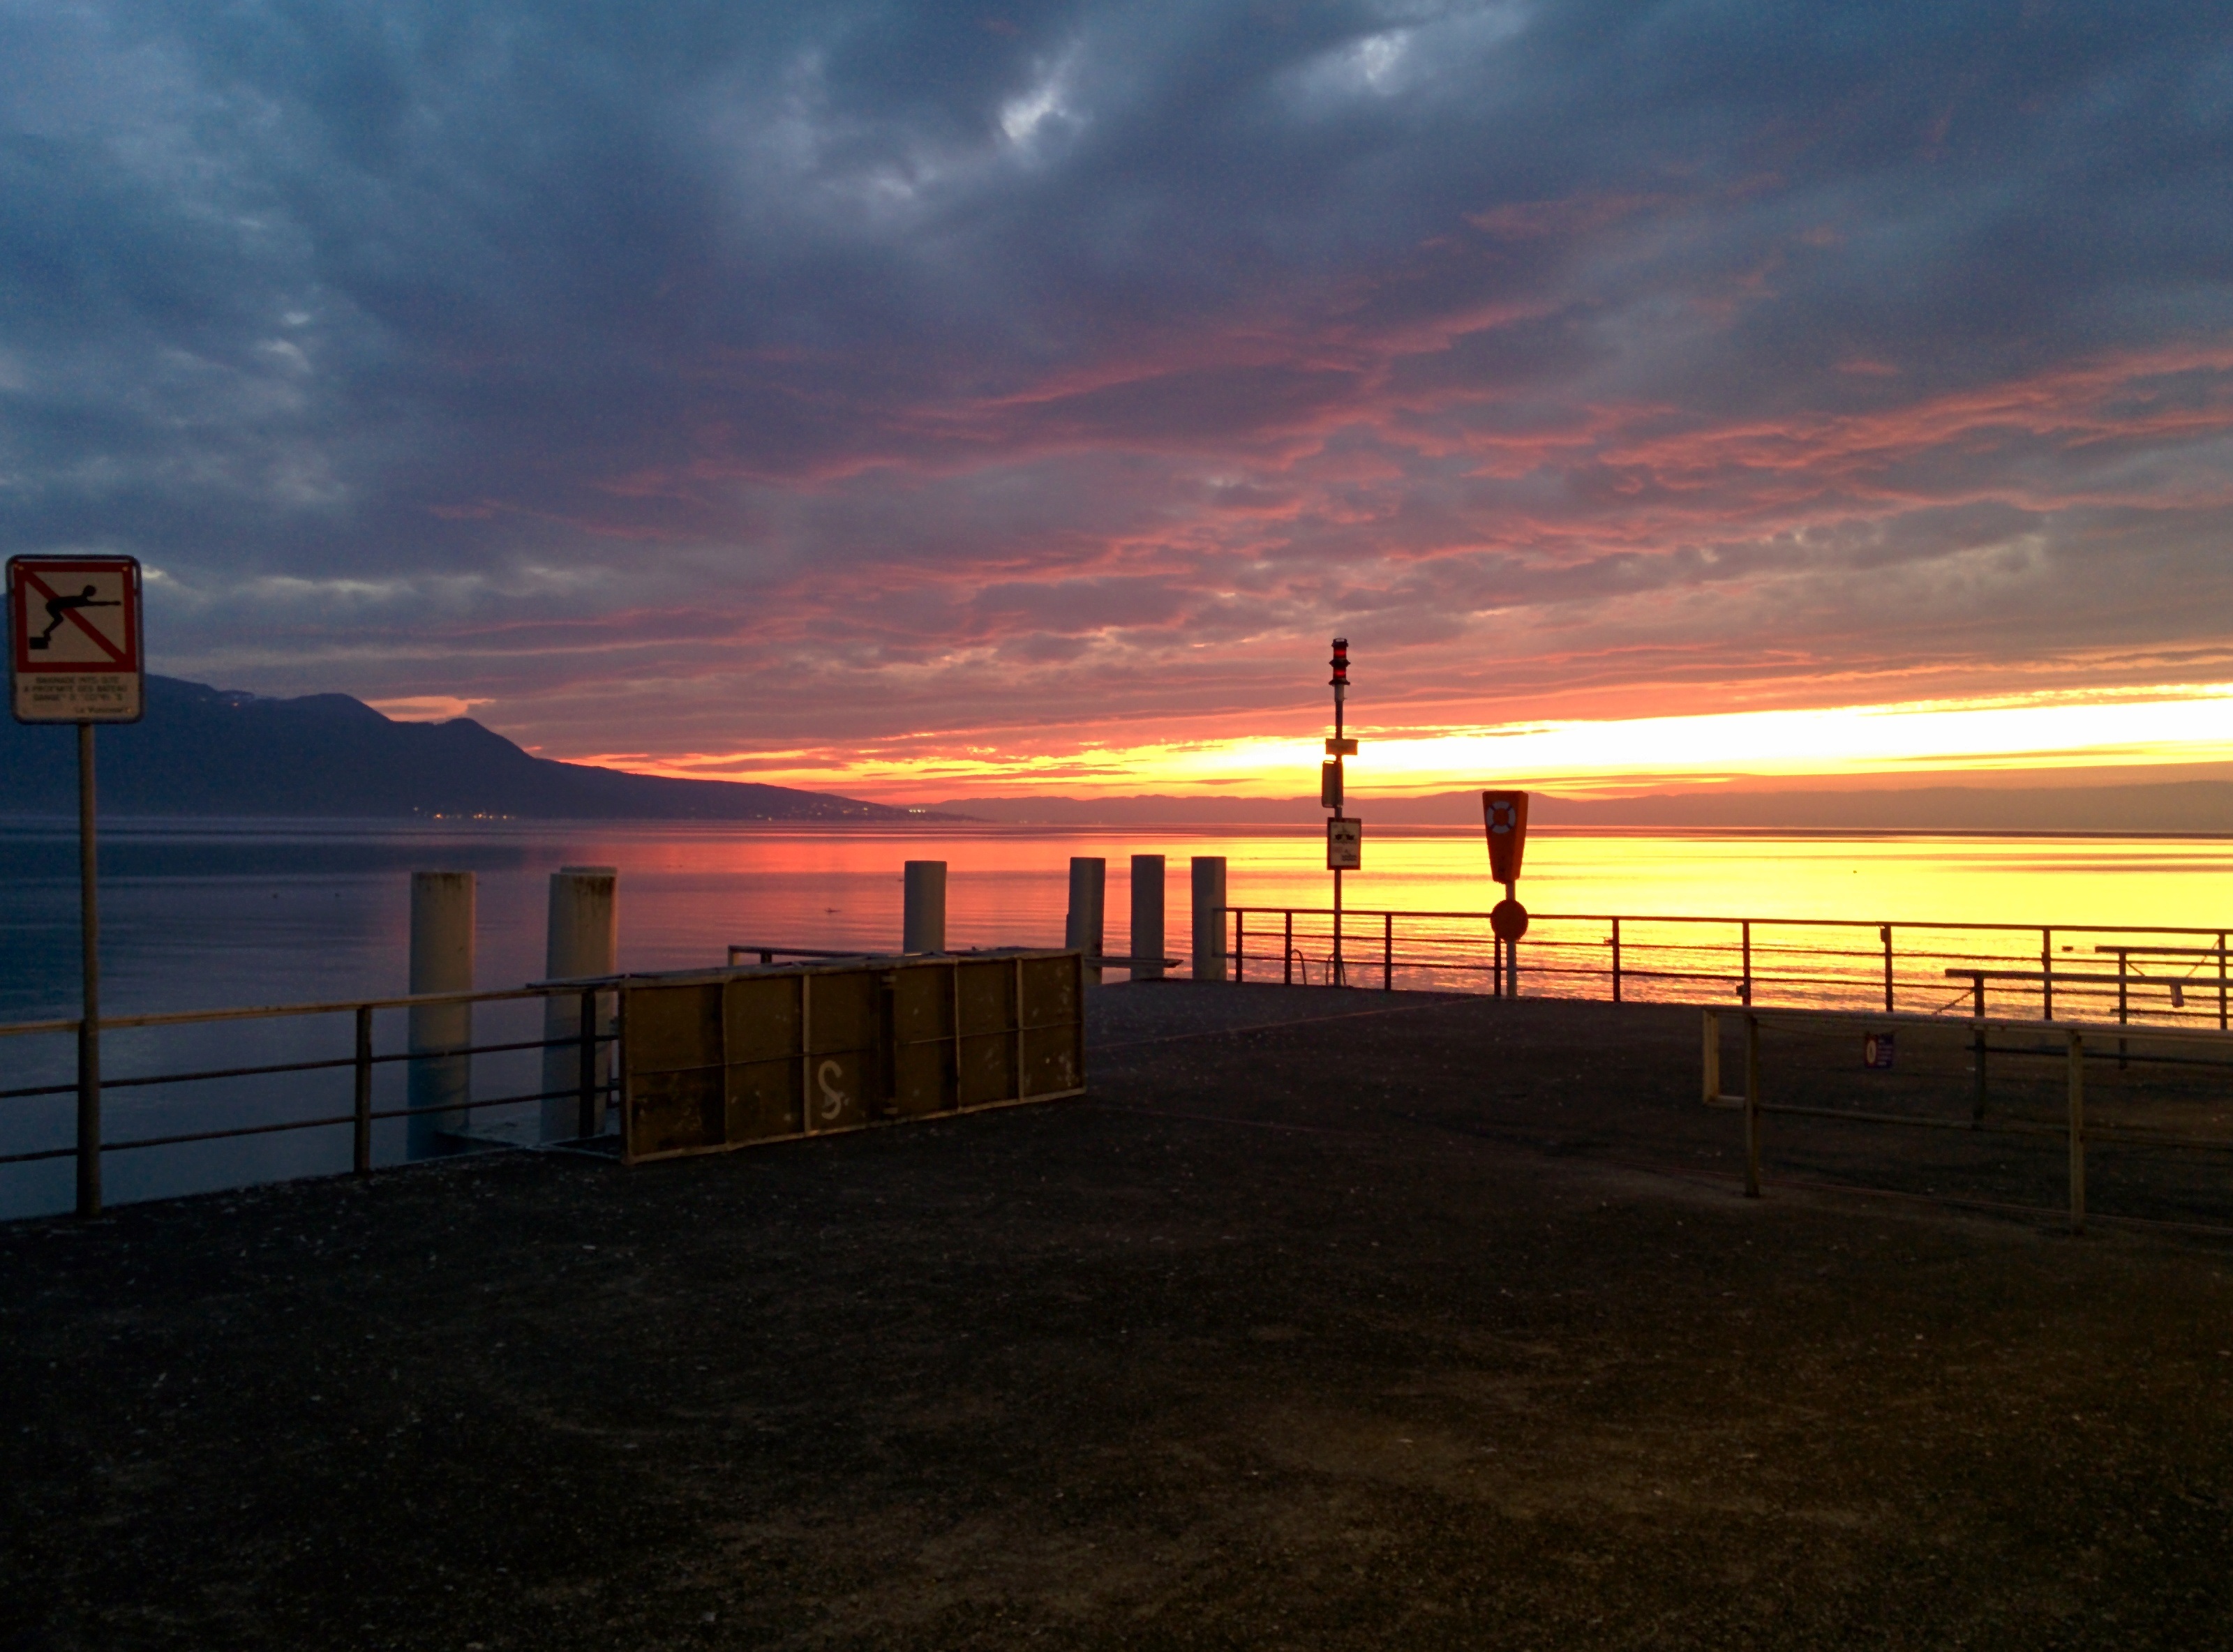
beach, sea, coast, ocean, horizon, cloud, sky, sun, sunrise, sunset, sunlight, morning, dawn, pier, walkway, dusk, evening, switzerland, lake geneva, afterglow, vevey